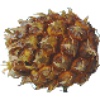
Label: pineapple_mini